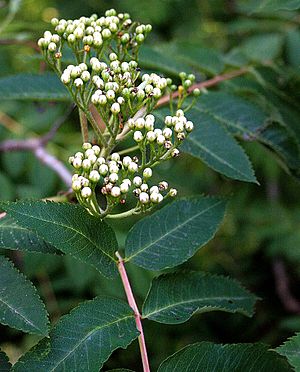
Labradorrøn
Labradorrøn, ofte skrevet labrador-røn, er et lille, løvfældende træ med en rundagtig krone og stive skud. Da arten er fuldstændigt hårdfør, bruges den som prydtræ i haver og parker.